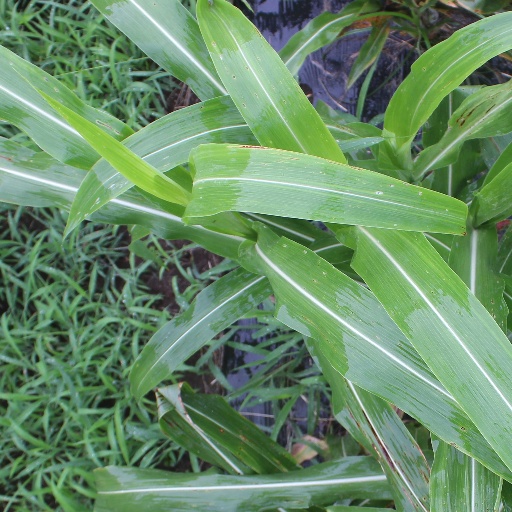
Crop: sorghum